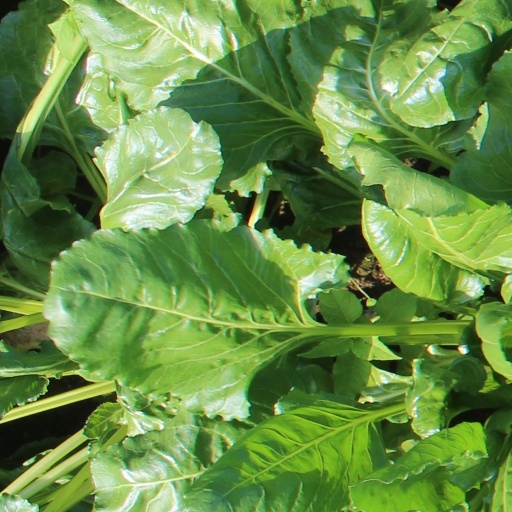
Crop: sugar beet